Church of St Thomas, Thurstonland

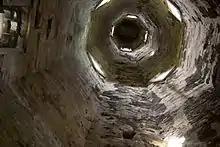
View inside spire

The tower has four floors, of which the ground floor doubles as the church's porch. The first floor is the children's gallery; this has a stepped floor to accommodate the pews, leaving a large, wedge-shaped cavity between the ground floor ceiling and the surface for the seating. The children's gallery is well-lit by large windows, and is open to the nave, forming a balcony overlooking the pulpit. The opening to the nave was closed off around 1984 with a screen and door. The gallery is accessed separately from the nave via the tower's staircase, allowing the Sunday School children to be brought into the gallery and taken away to lessons without disturbing the service. This gallery is long disused and the steps beside the pews have become rotten and unsafe. The second floor is the clock chamber, containing an 1889 turret clock mechanism by Potts of Leeds, who as of 2014 continue to maintain it. The clock chamber has no windows and is completely dark. The bell chamber is on the third floor and contains the single bronze bell and clapper for the clock.